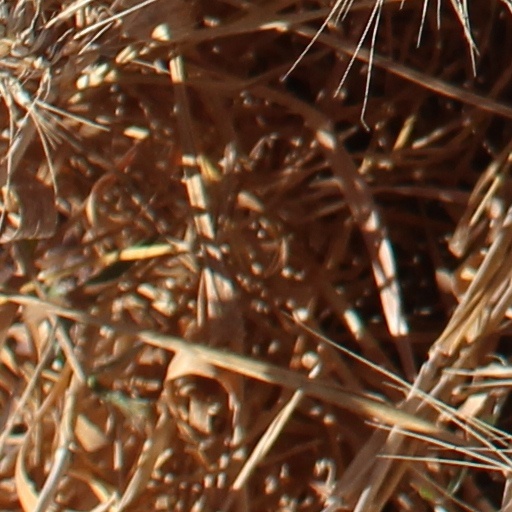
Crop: wheat